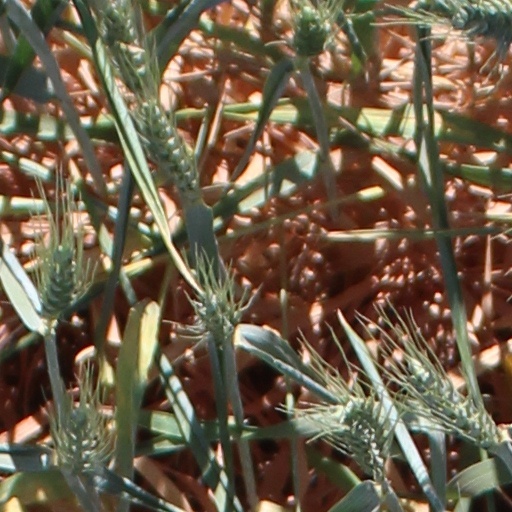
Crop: wheat